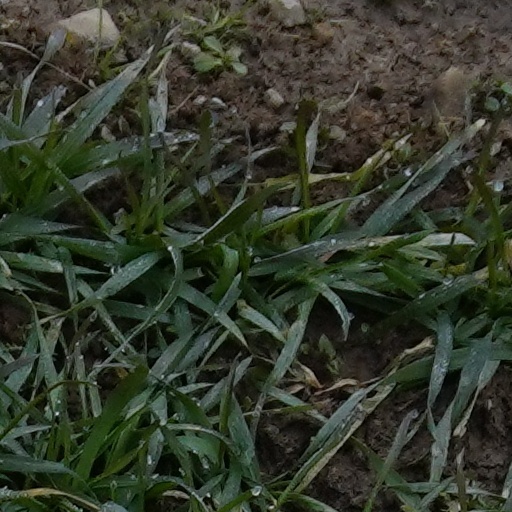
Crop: wheat